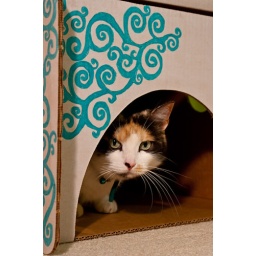
Pixel in her newly decorated cat tree (box)